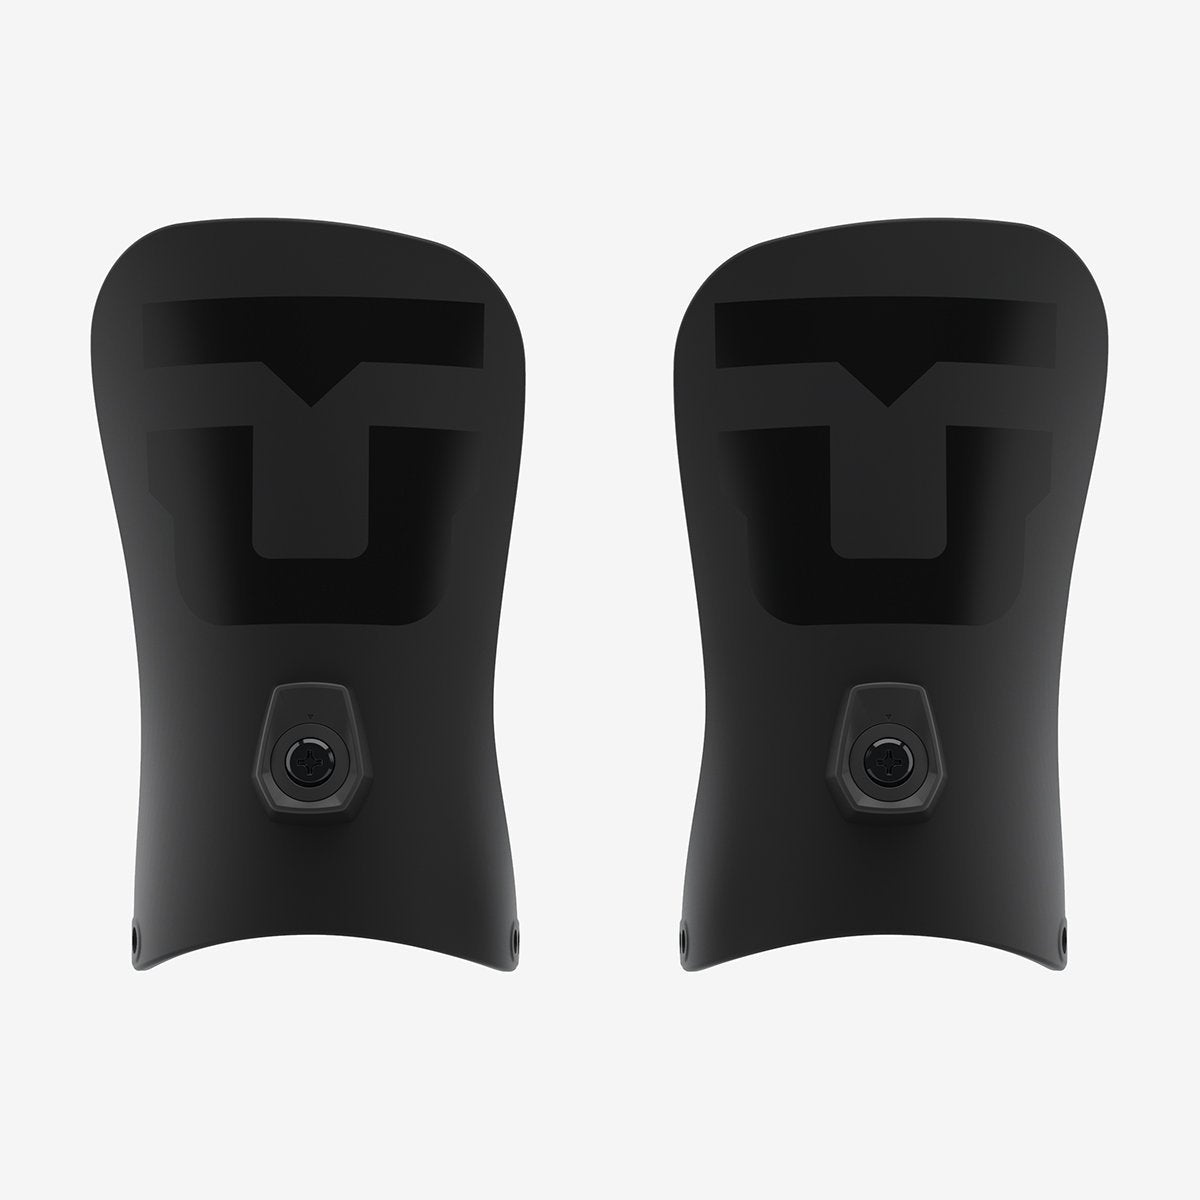
Union Strata Team Highback (Pair)
A modernistic approach to a classic, time proven shape. The Strata Team highback is a favorite of Union pro team riders like Torstein Horgomo and Gigi Ruf. Includes: Strata Team Highback x 2 Classic FLAD x 2 Compatibility: All Union Bindings (2016 - Present, Except Youth)
Brand: Union
Category: Sporting Goods > Outdoor Recreation > Winter Sports & Activities > Skiing & Snowboarding > Snowboard Binding Parts > Snowboard Binding Highbacks